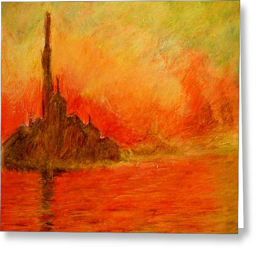
greeting card featuring science fiction film by person